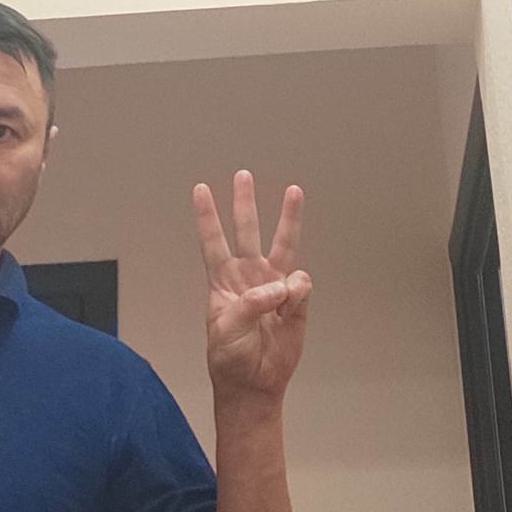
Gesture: three